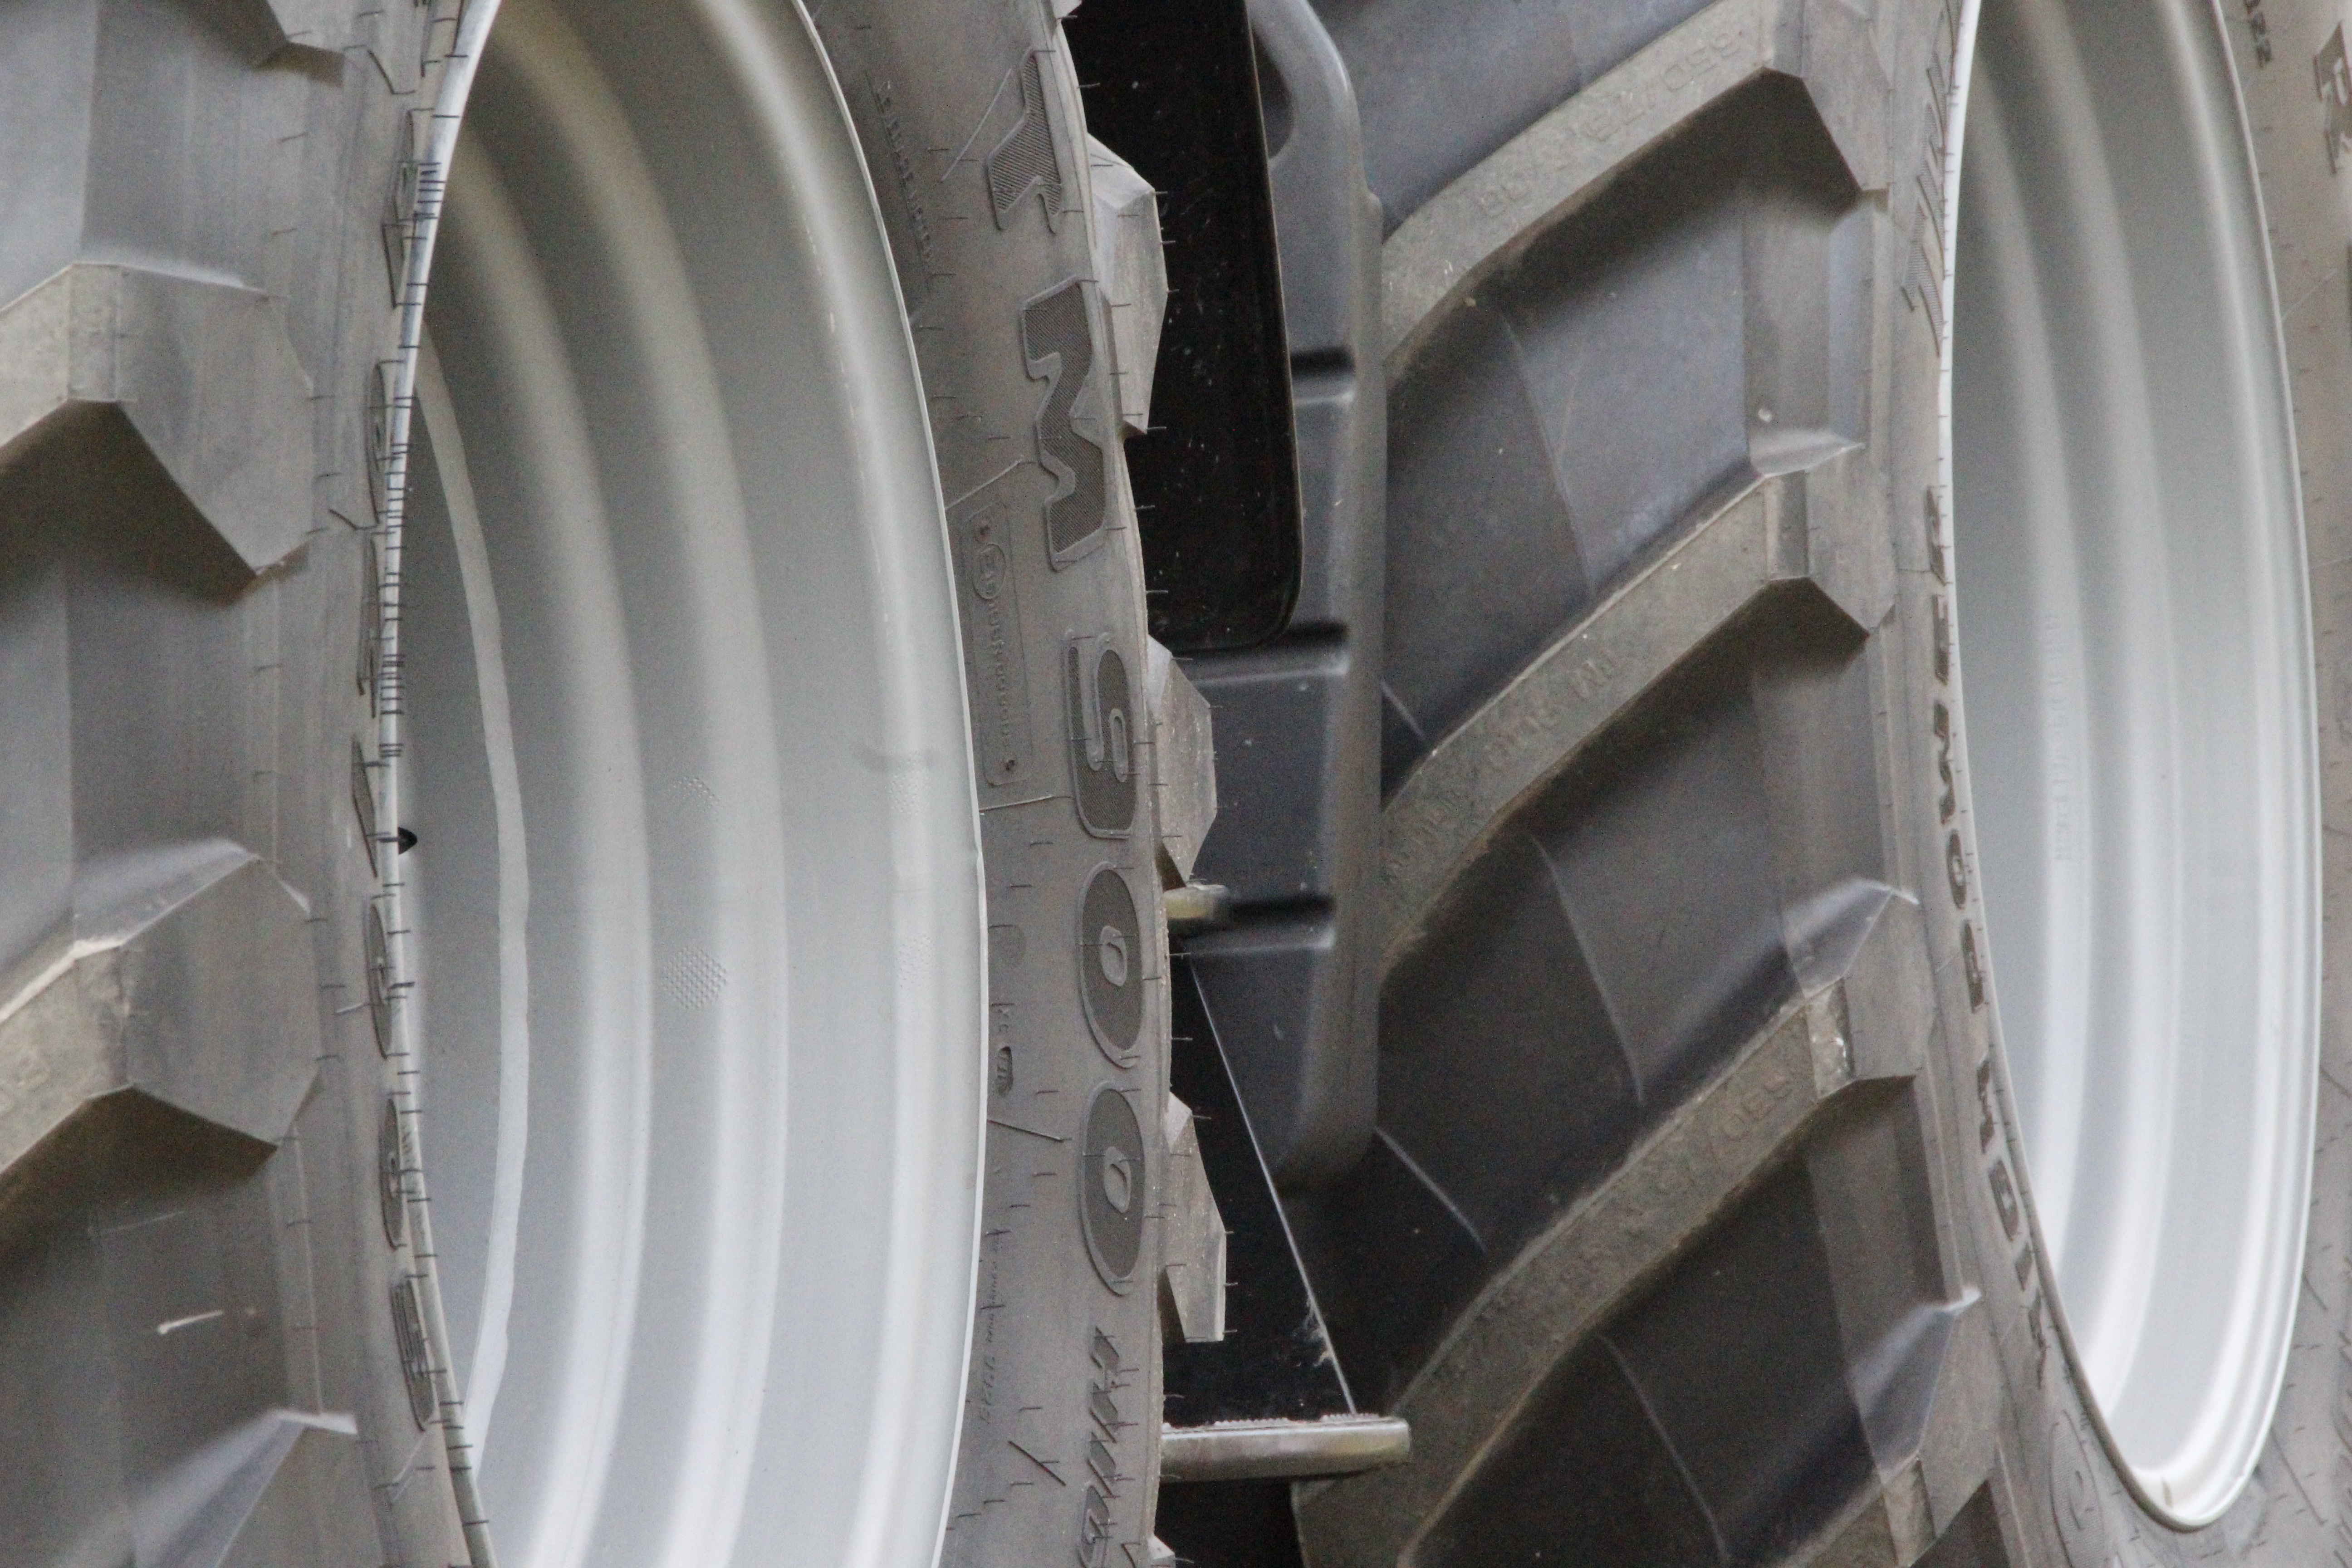
tractor, wheel, vehicle, tire, bumper, rim, tractors, mature, tread, auto part, automotive exterior, automotive tire